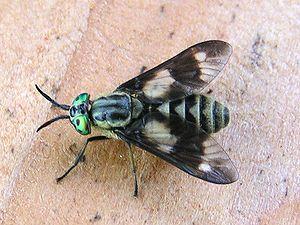
Chrysops relictus est une espèce d'insectes diptères de la famille des Tabanidae.
Les diptères ou Diptera sont un ordre de la classe des insectes. Il s'agit de l'un des ordres dominants en matière de nombre d'espèces. On retrouve plus de 150 000 espèces de mouches décrites. Ce groupe comprend des espèces désignées par les noms vernaculaires de mouches, syrphes, moustiques, taons, moucherons, etc.
Les Tabanidae constituent une famille d'insectes diptères renfermant diverses espèces de taons. Elle appartient à la super-famille Tabanoidea.